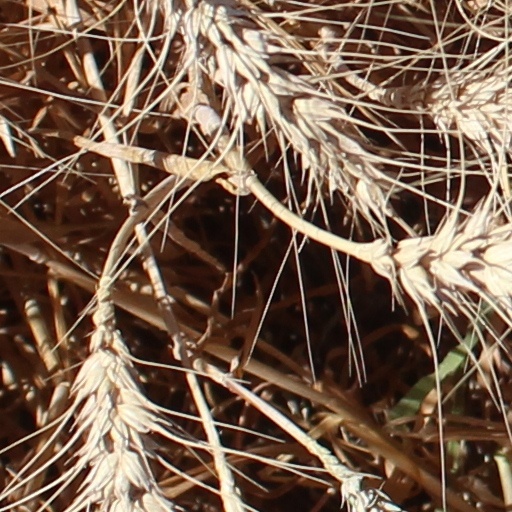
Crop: wheat